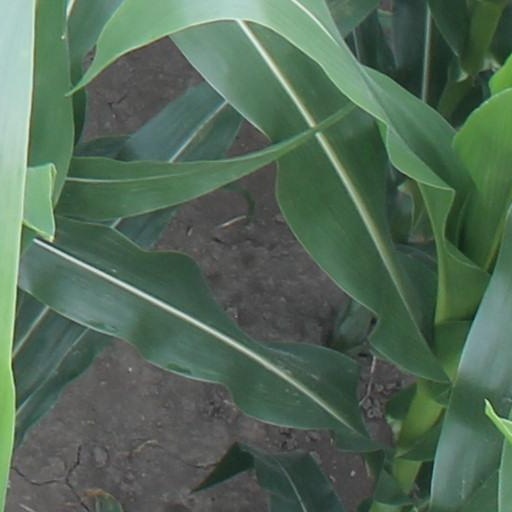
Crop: maize; corn